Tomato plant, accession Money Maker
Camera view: vertical (180 deg); turntable rotation: 30 degrees
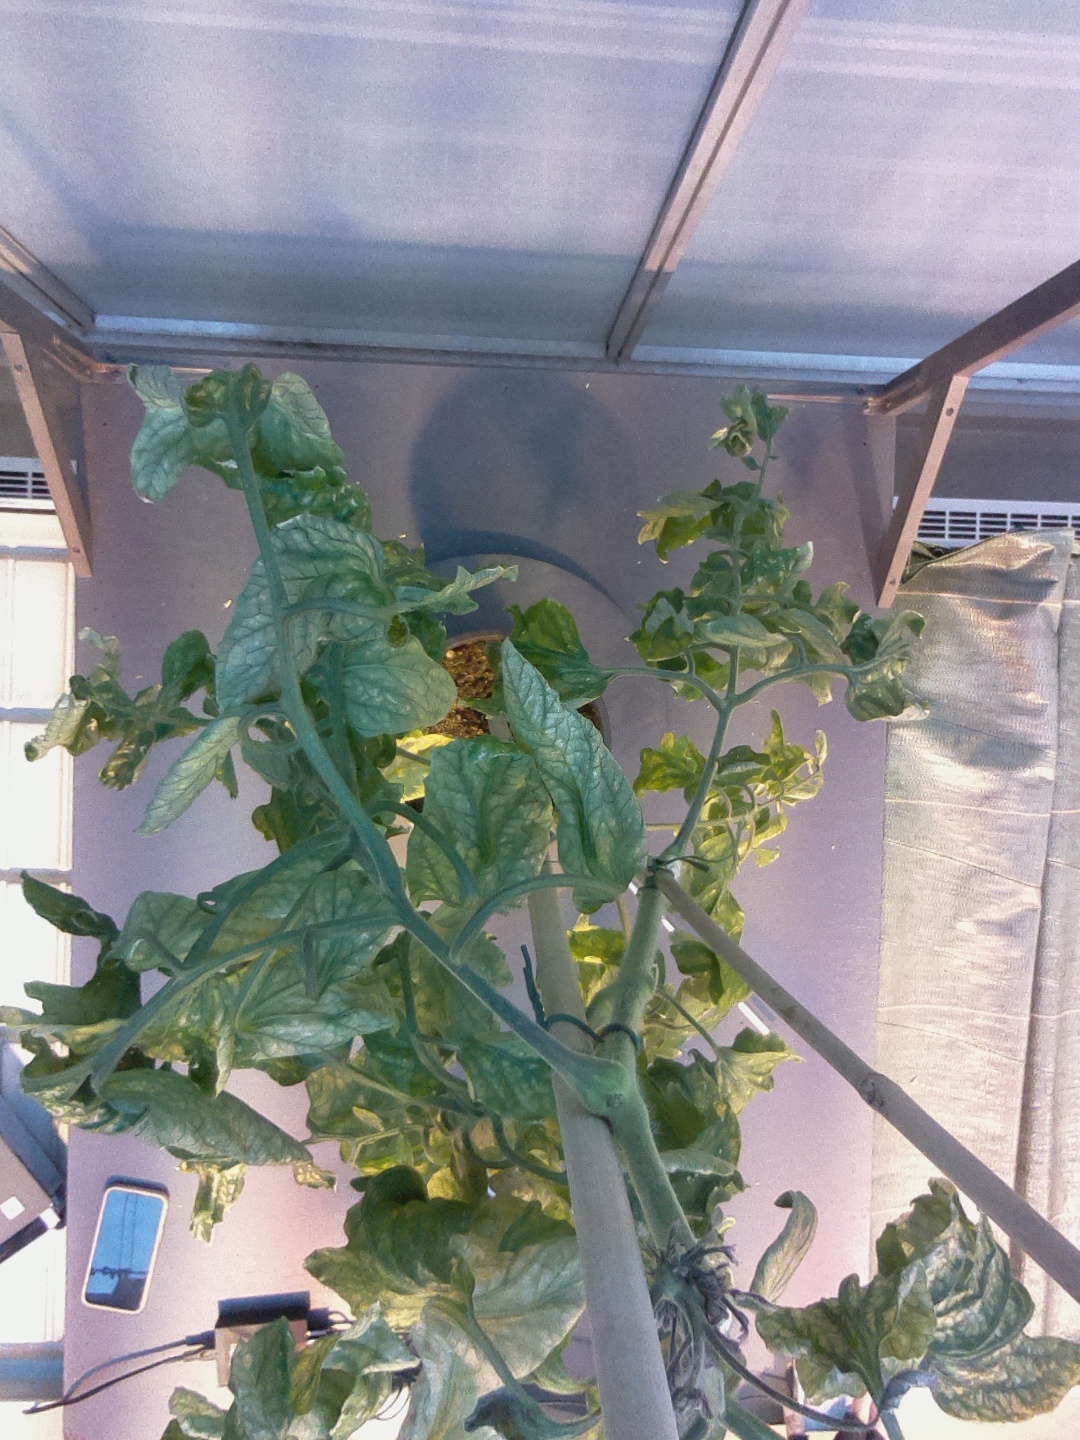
BBCH growth stage 29: 90%-100% Side shoots formed